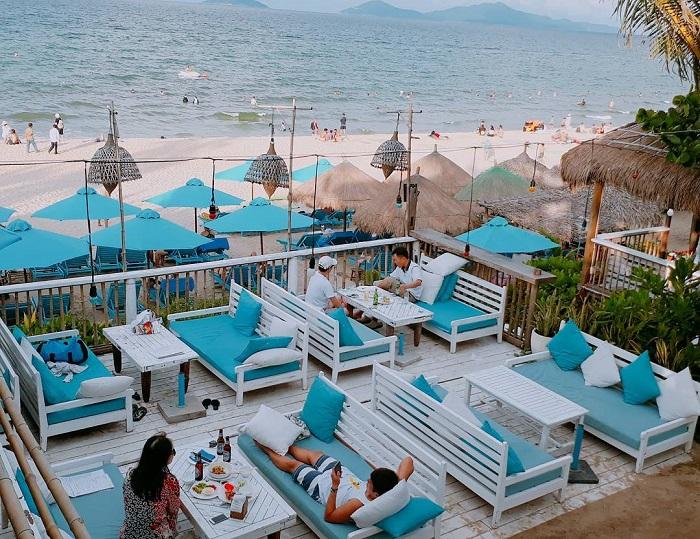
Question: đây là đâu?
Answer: đây là một khu nghỉ dưỡng cạnh bãi biển